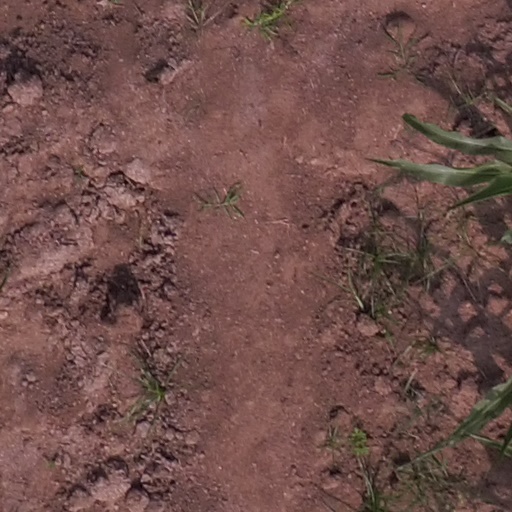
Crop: maize; corn